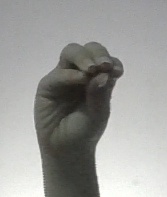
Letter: ha